Christina Lund Madsen

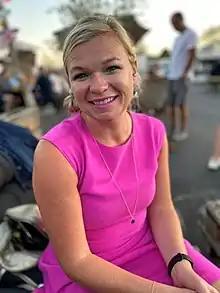
Christina Lund Madsen

Christina Lund Madsen is a world champion Danish bridge player and journalist.